Verkehrshaus-Lido landing stage

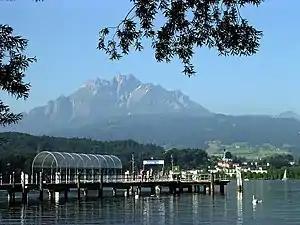
The terminal in 2005 with Pilatus in the background

Verkehrshaus-Lido landing stage is a landing stage in the city of Lucerne, Switzerland. It is located on Lake Lucerne, across the bay from main part of Lucerne. It is served by the Lake Lucerne Navigation Company. The port is adjacent to the Swiss Museum of Transport; rail connections are available at Luzern Verkehrshaus railway station, on the far side of the museum.